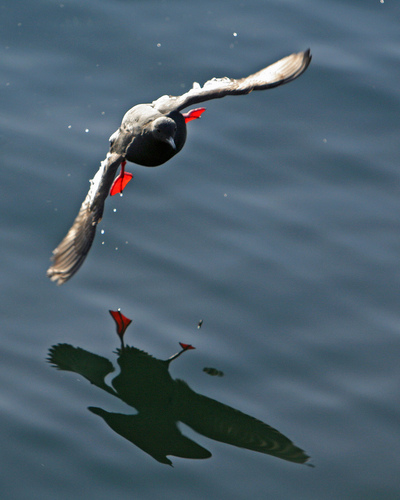
this bird has webbed feat, and various shades of grey coloring all over.
this is a large bird with orange webbed feet and generally black in color.
this bird has a pointy blue bill along with a black belly, and black breast.
grey belly and head bird, with light grey primaries.
a bird with red tarsus and webbed feet, the bill is white and short, with white covering its bodya water fowl with bright red webbed feet, a dark gray body, and a short thin grey beak.
this gray bird has red webbed feet and a pointed beak.
this bird has wings that are black and has red feet
this bird is black in color, with a gray beak.
this bird has orange feet and a white beak.
Species: Pigeon Guillemot